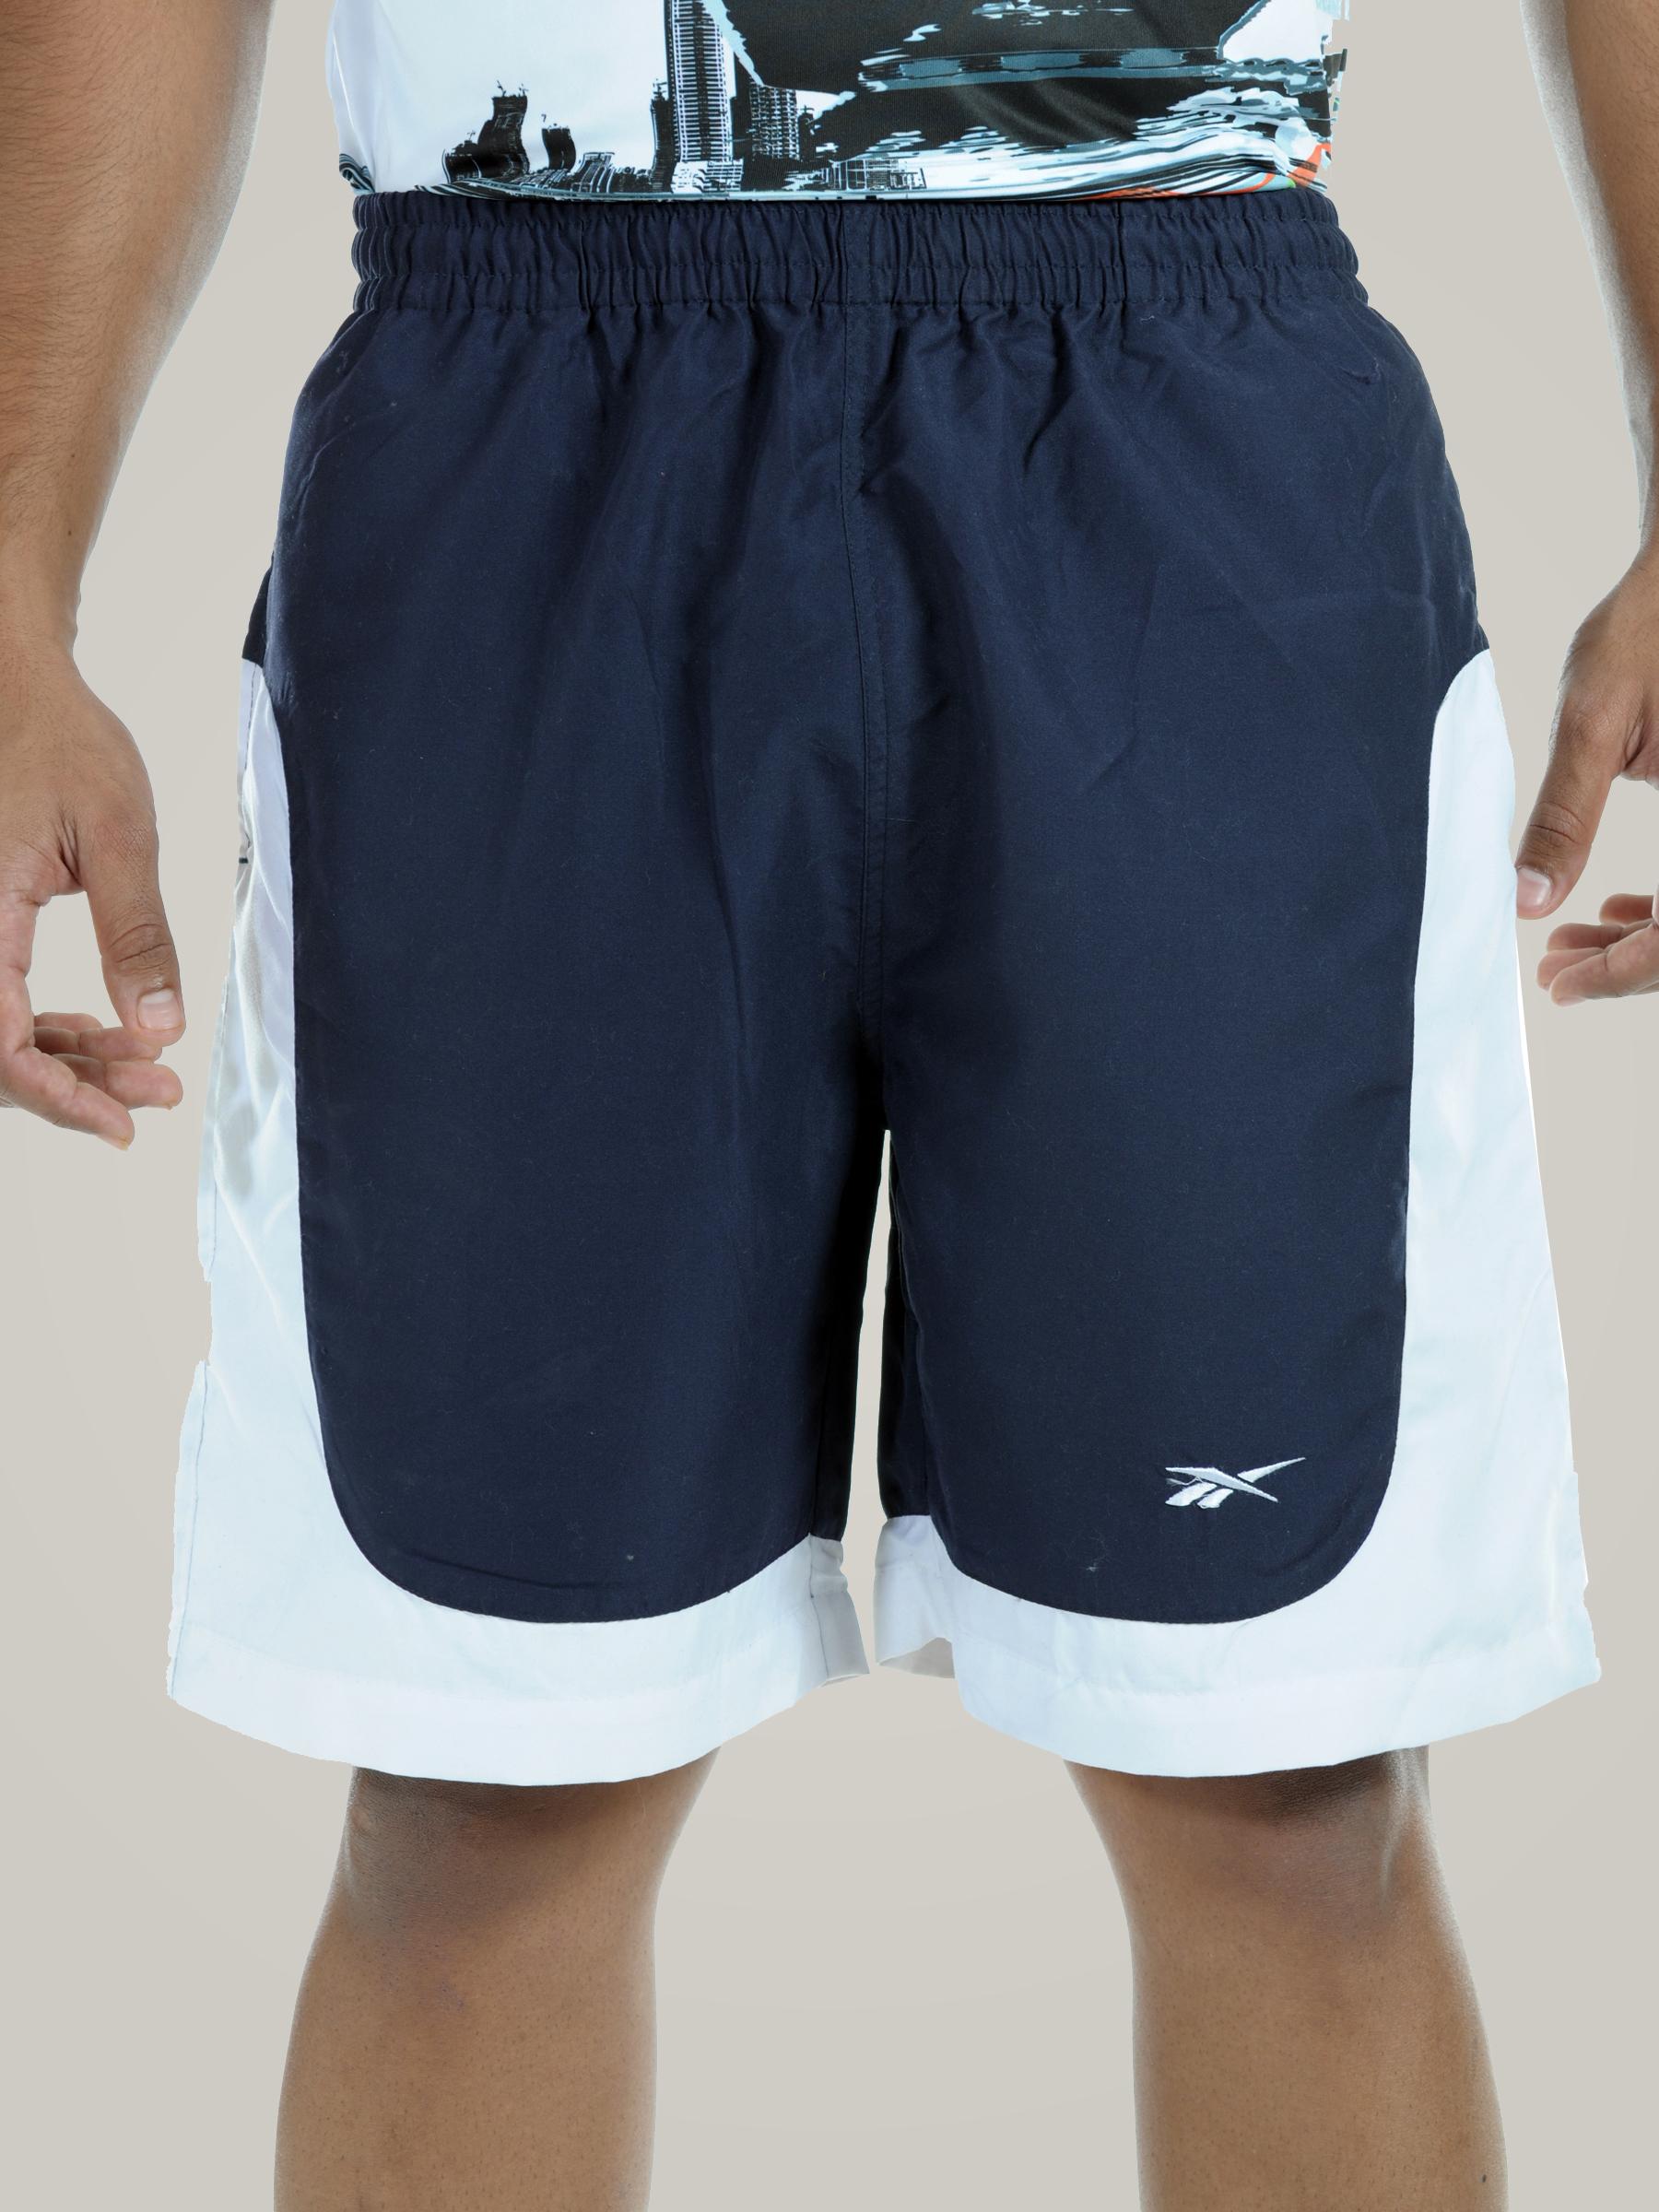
Reebok Men Micro Shorts
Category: Apparel / Bottomwear / Shorts
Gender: Men
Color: Blue
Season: Fall 2010
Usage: Sports